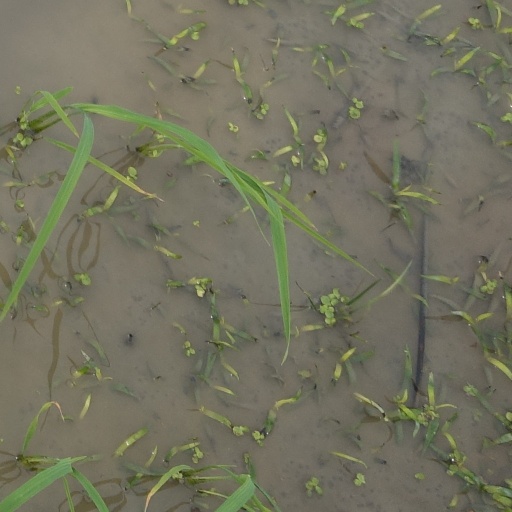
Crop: rice